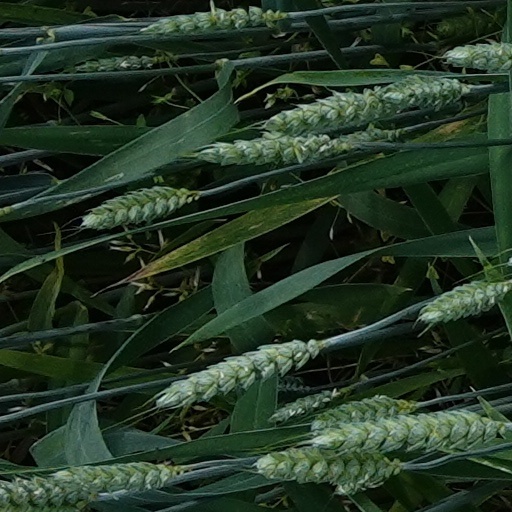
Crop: wheat